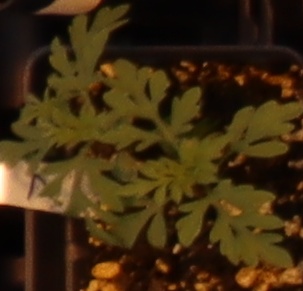
Label: Ragweed